Séamus Brennan

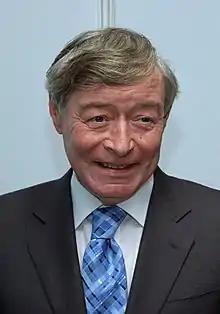
Brennan in 2008

Séamus Brennan (16 February 1948 – 9 July 2008) was an Irish Fianna Fáil politician who served as Minister for Arts, Sport and Tourism from 2007 to 2008, Minister for Social and Family Affairs from 2004 to 2007, Minister for Transport from 1989 to 1992 and 2002 to 2004, Government Chief Whip from 1997 to 2002, Minister of State at the Department of Enterprise and Employment from 1993 to 1994, Minister for Education from 1992 to 1993 and Minister of State at the Department of Industry and Commerce from 1987 to 1989. He served as a Teachta Dála (TD) for the Dublin South constituency from 1981 to 2008. He also served as a Senator from 1977 to 1981, after being nominated by the Taoiseach.